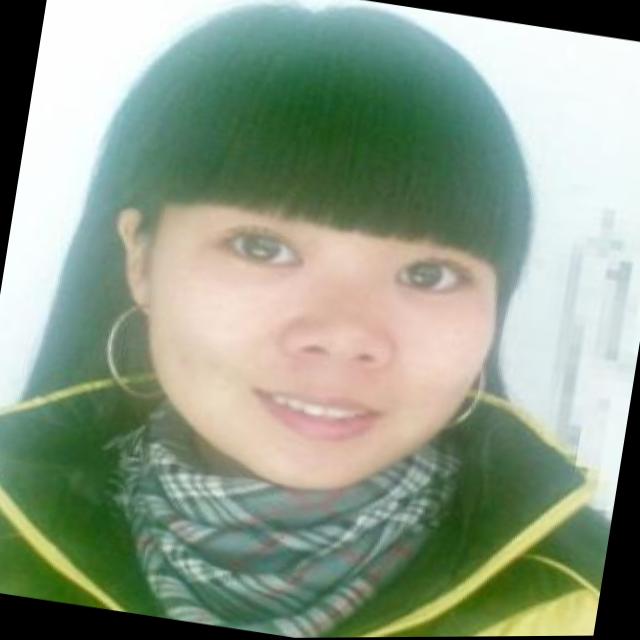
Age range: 21-44